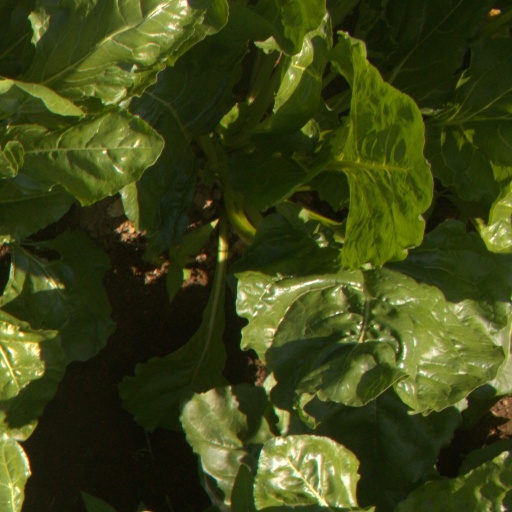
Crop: sugar beet